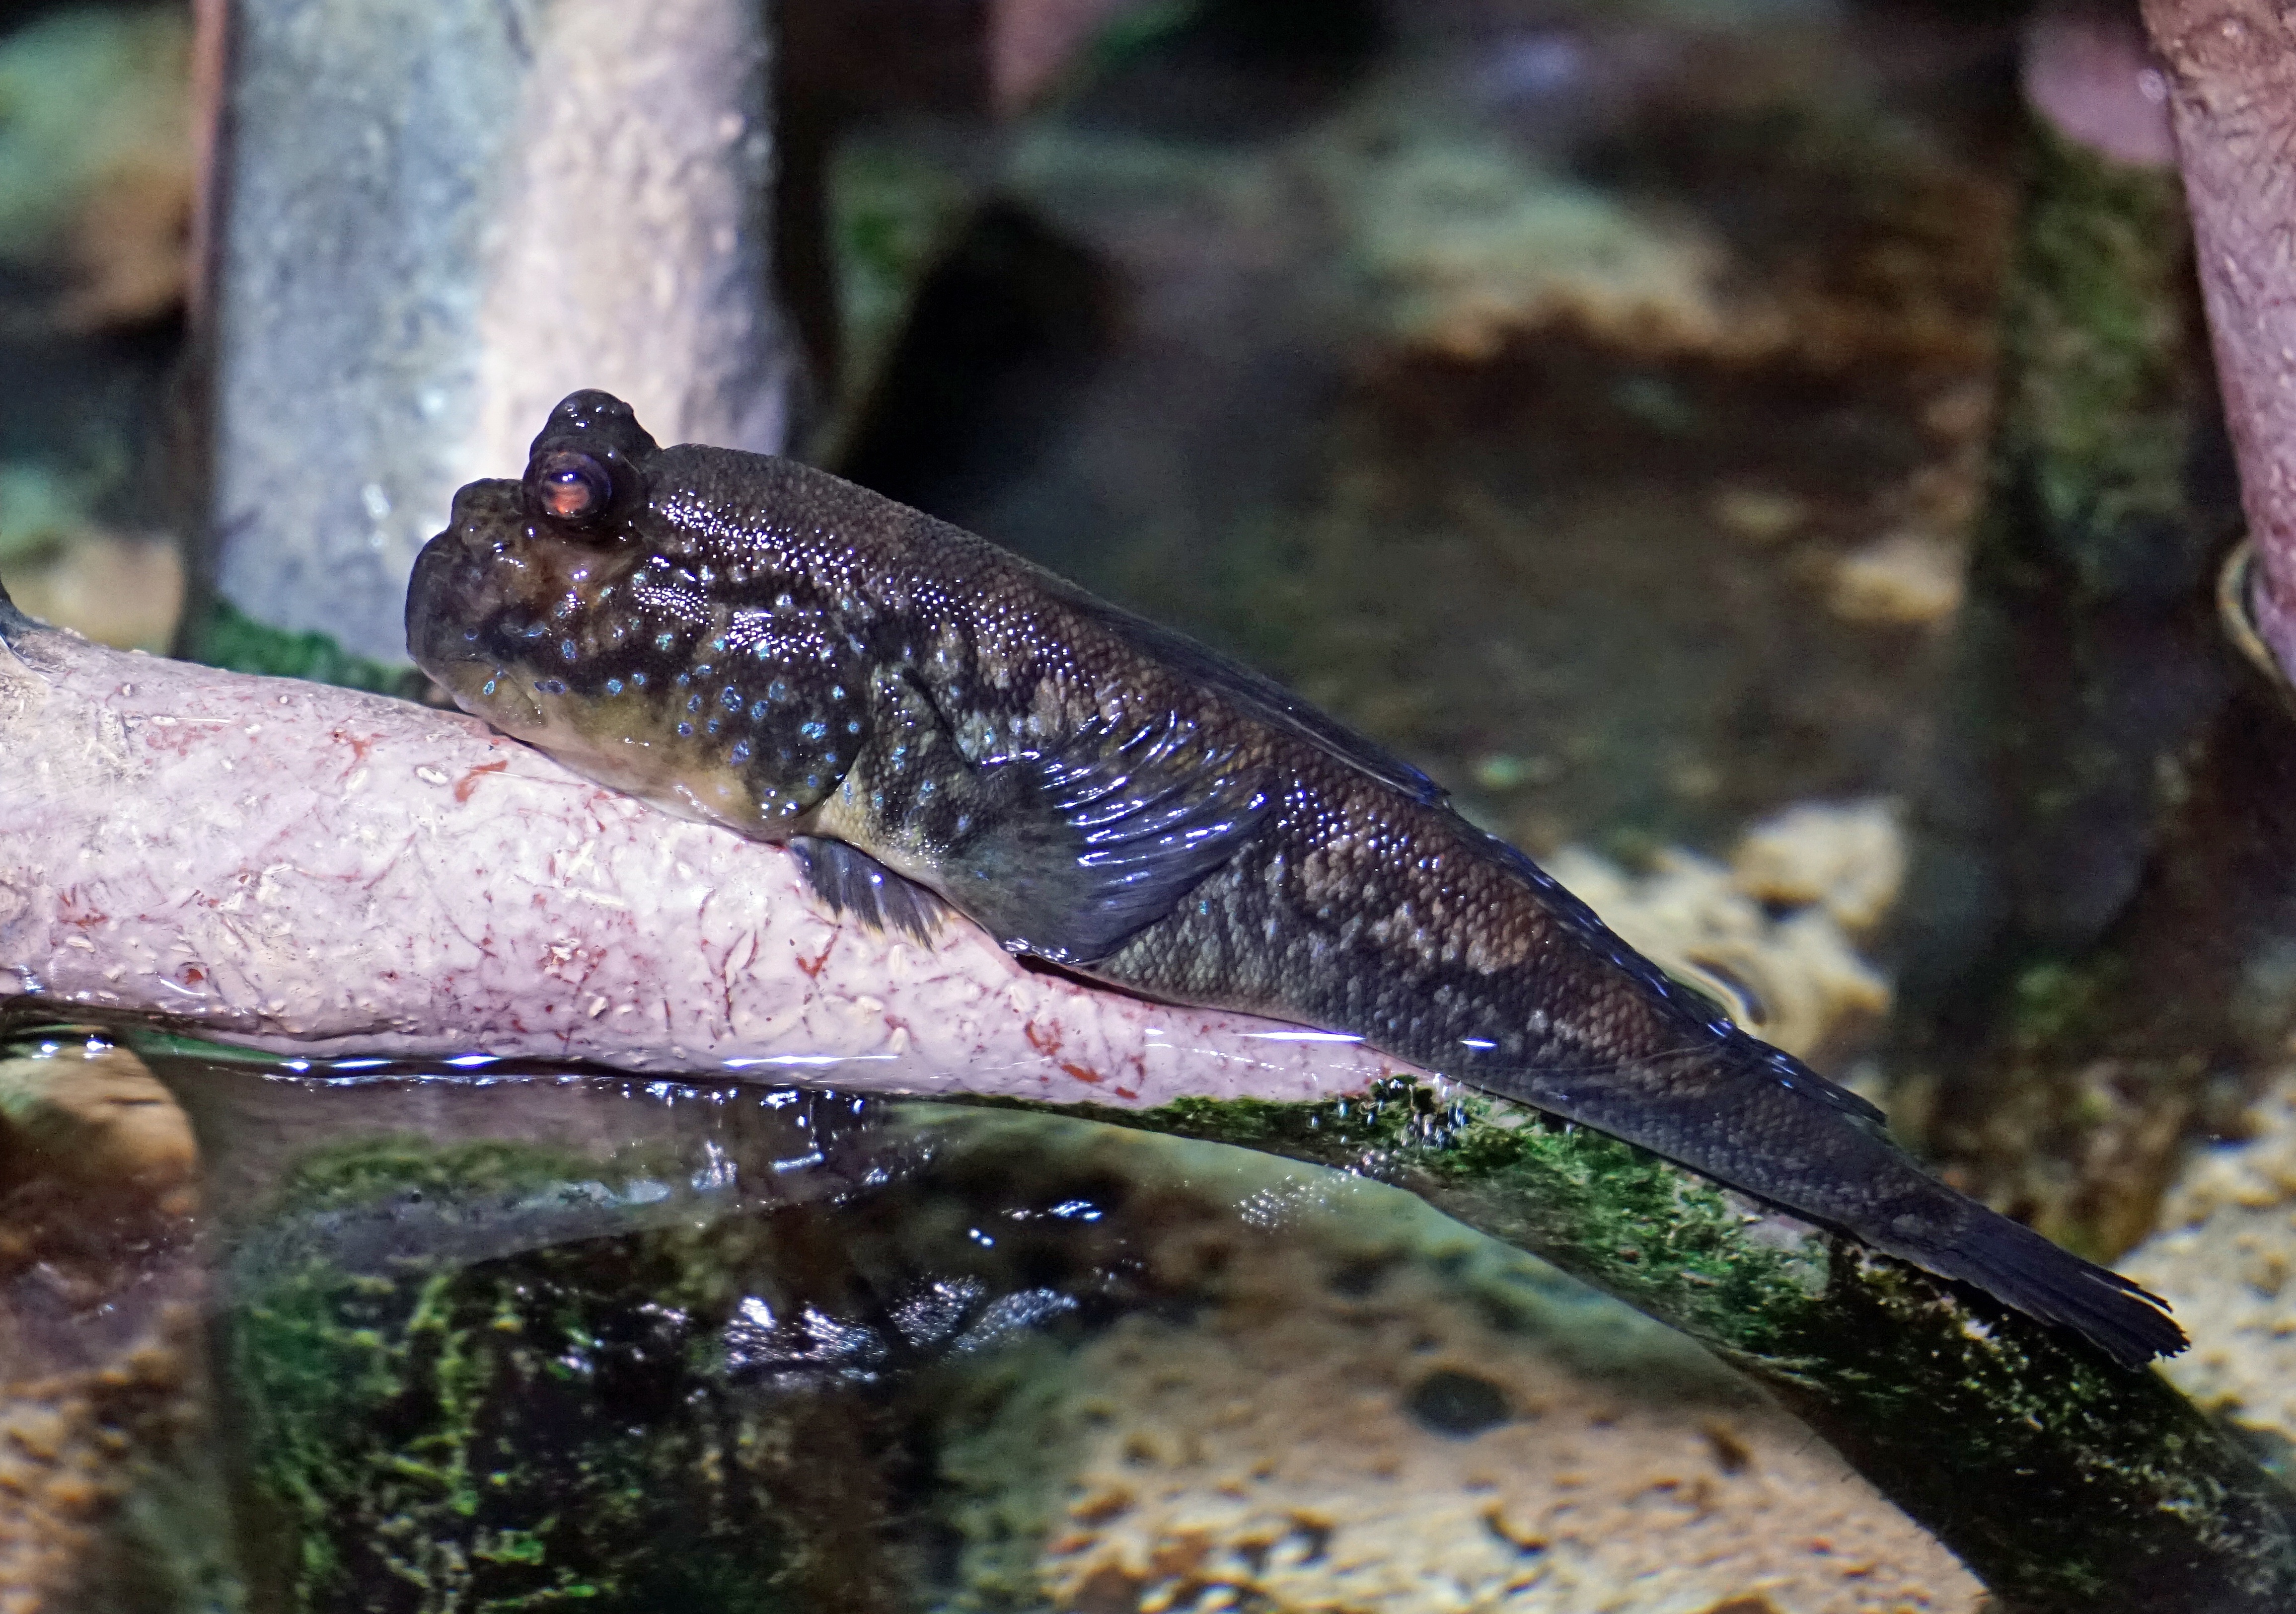
wildlife, underwater, biology, fish, fauna, aquarium, newt, amphibians, gill, trout, aquatic animal, marine biology, salamandridae